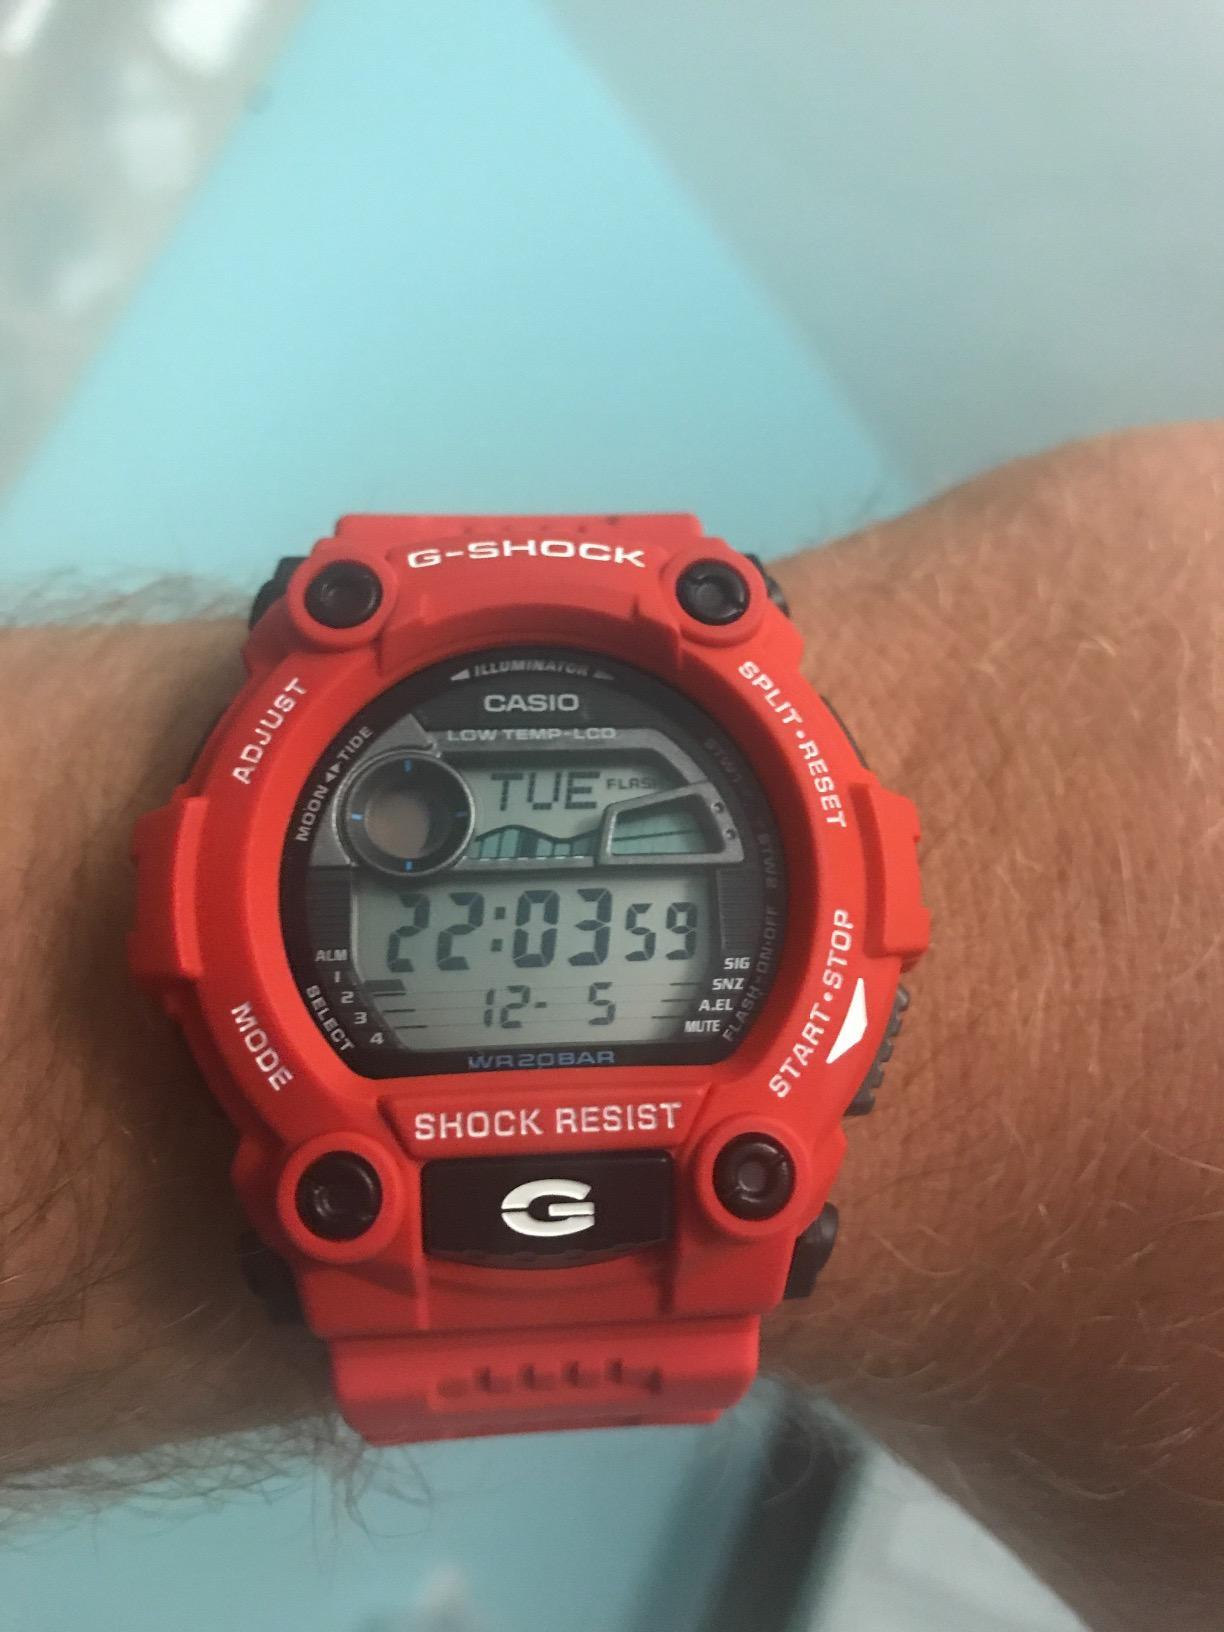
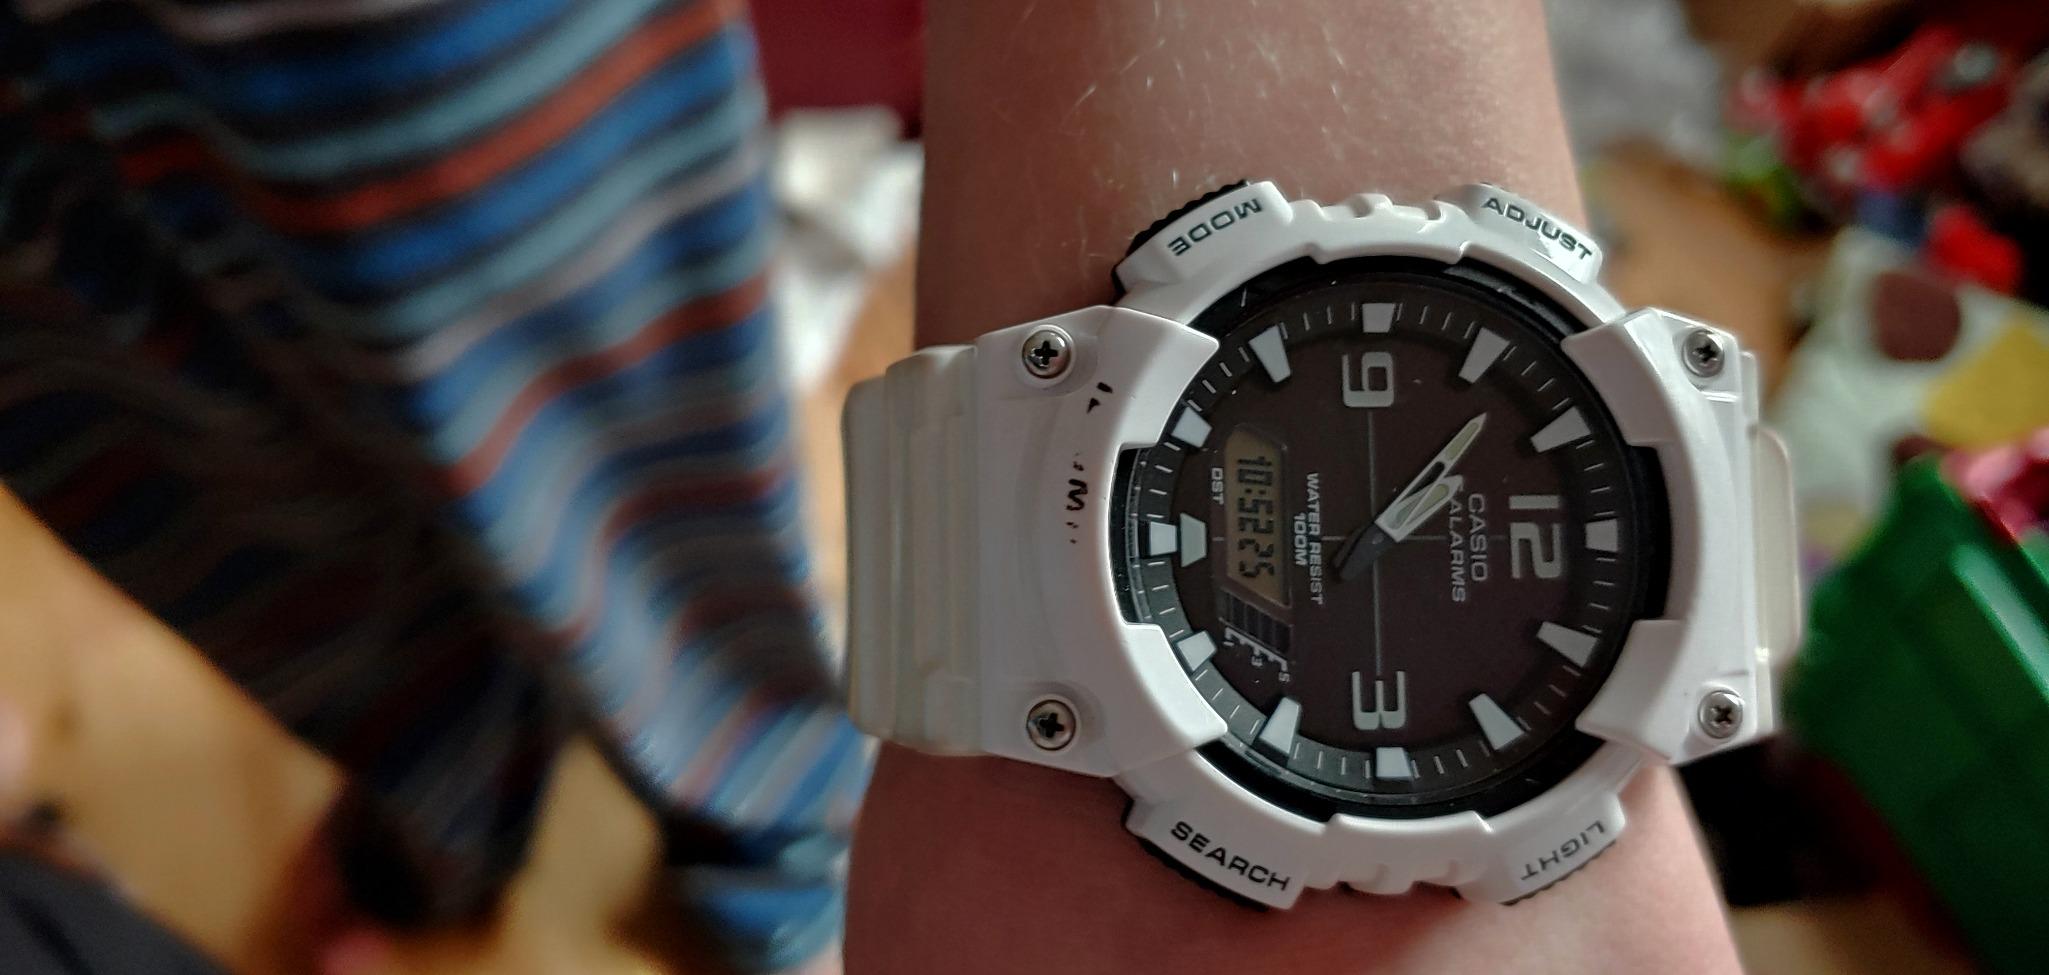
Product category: accessories_watch
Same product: no